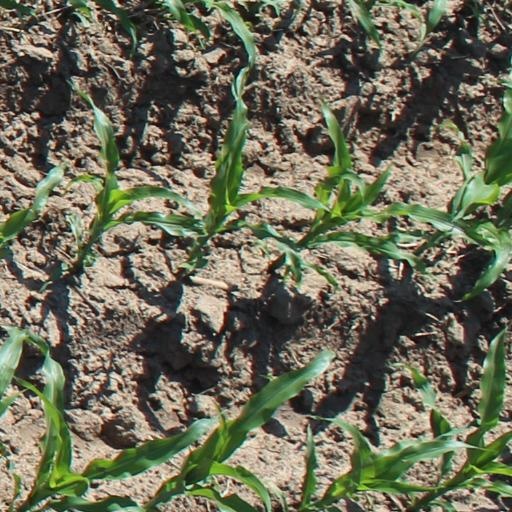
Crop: maize; corn